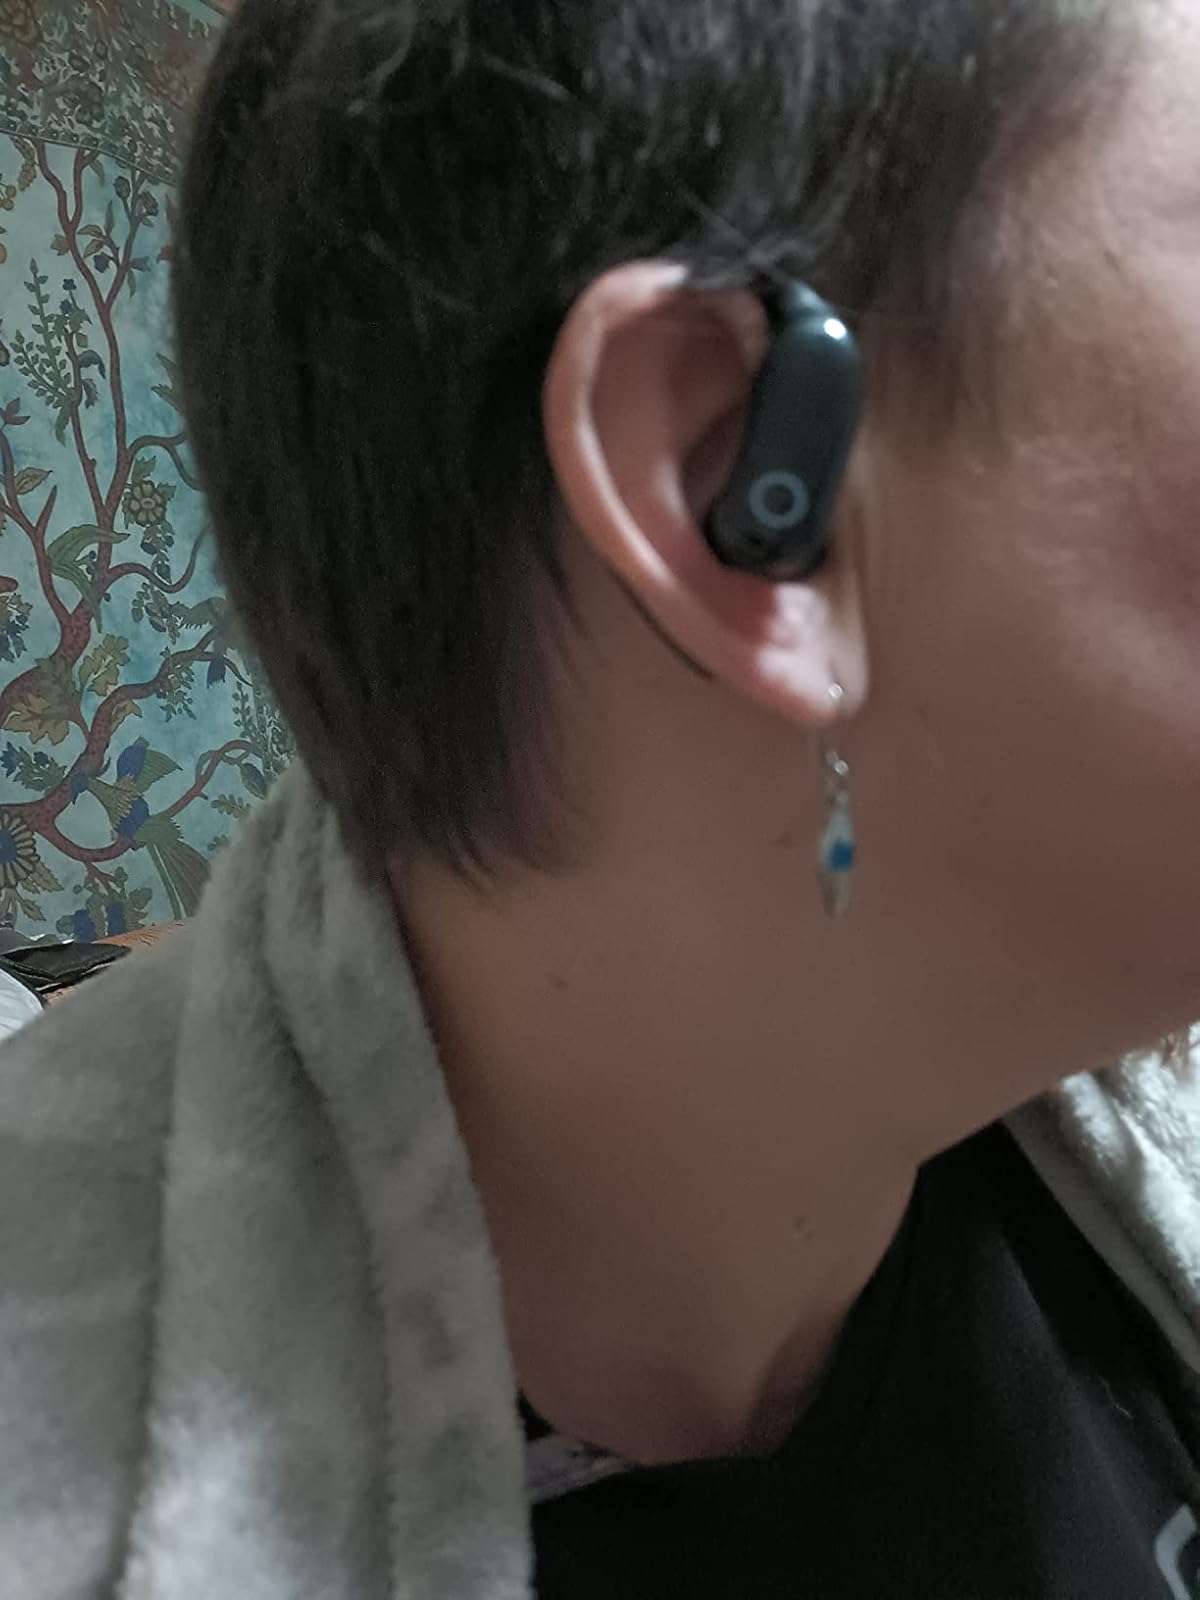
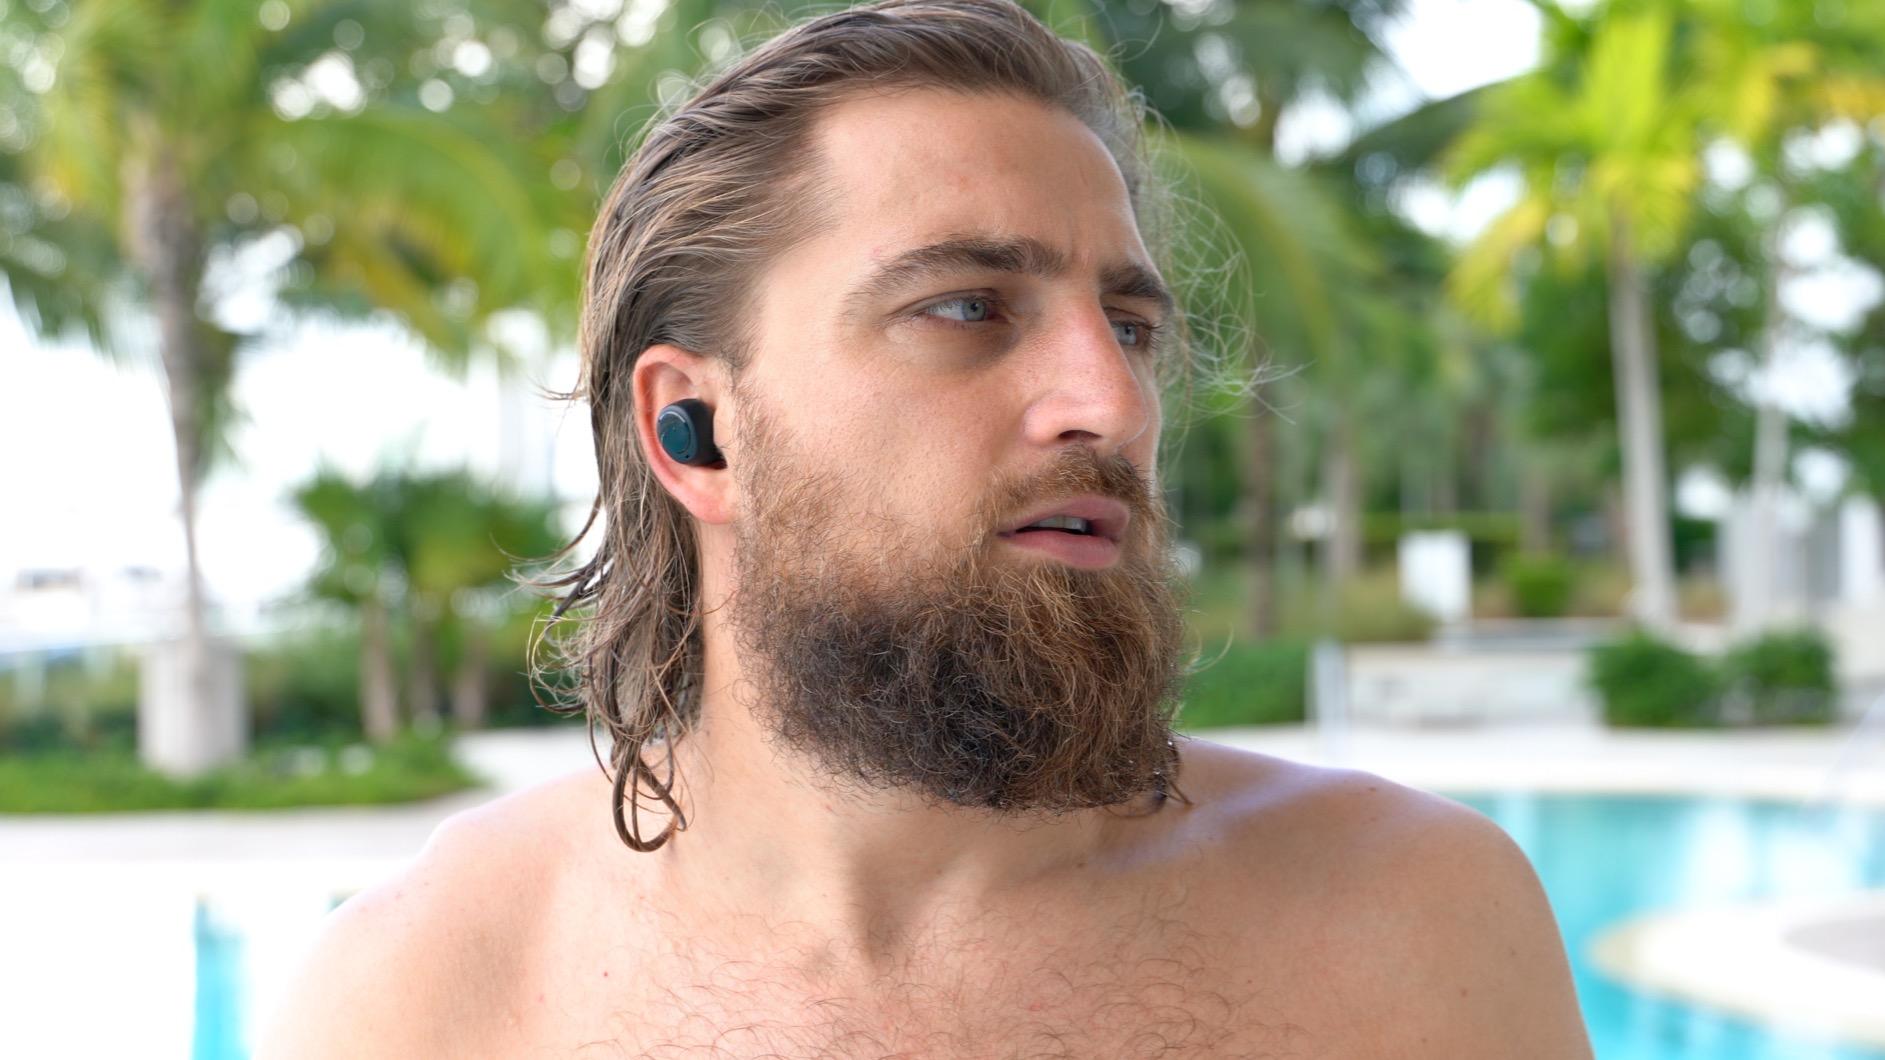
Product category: earbuds
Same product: no